Graeme Avery

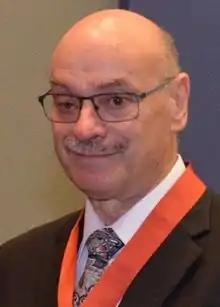
Avery in 2014

Sir Graeme Seton Avery (born 18 June 1941) is a New Zealand businessman and philanthropist. After training as a pharmacist, he founded medical publishing company Adis International in 1963, and it had an annual turnover of $100 million when he sold it to Wolters Kluwer in 1996. The following year, he co-founded Sileni Wine Estates in Hawke's Bay.